Ornithophily

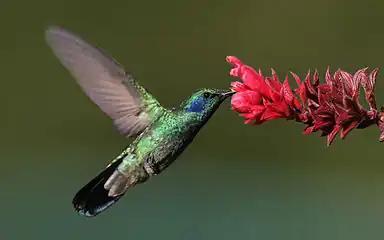
A lesser violetear

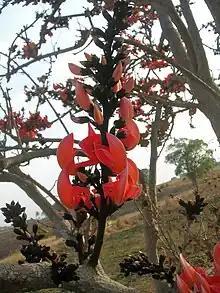
Inflorescences of "Butea" allow birds to perch on the stalk

Plant adaptations for ornithophily can be grouped primarily into those that attract and facilitate pollen transfer by birds, and those that exclude other groups, primarily insects, protecting against 'theft' of nectar and pollen. The ovules of bird flowers also tend to have adaptations that protect them from damage during vigorous foraging by hard bird bills.